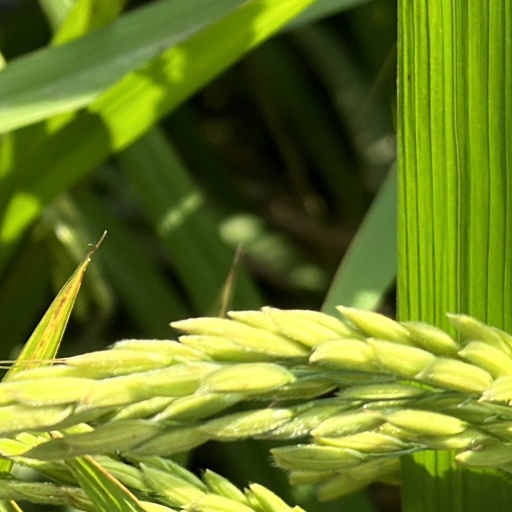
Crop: rice